Rechtsstaat

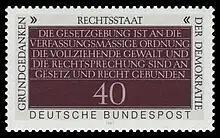
German stamp (1981). "Rechtsstaat, Fundamental Concept of Democracy" – "The legislature is bound by the constitutional order, the executive and the judiciary by law and right." (Article 20(3) GG)

The Russian legal system, borne out of transformations in the 19th century under the reforms of Emperor Alexander II, is based primarily on the German legal tradition. It was from here that Russia borrowed a doctrine of "Rechtsstaat", which literally translates as "legal state". The concept of "legal state" ("") is a fundamental (but undefined) principle that appears in the very first dispositive provision of Russia's post-Communist constitution: "The Russian Federation – Russia – constitutes a democratic federative legal state with a republican form of governance." Similarly, the first dispositive provision of Ukraine's Constitution declares: "Ukraine is a sovereign and independent, democratic, social, legal state." The effort to give meaning to the expression "legal state" is anything but theoretical.